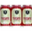
Label: can